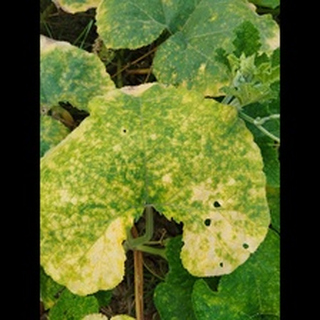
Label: pumpkin_mosaic_disease